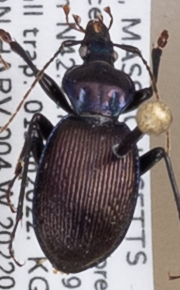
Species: Sphaeroderus canadensis canadensis
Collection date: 2022-06-01
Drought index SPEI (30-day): -1.376
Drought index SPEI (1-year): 0.63
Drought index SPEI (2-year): -0.588